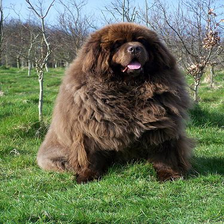
Species: dog
Breed: newfoundland